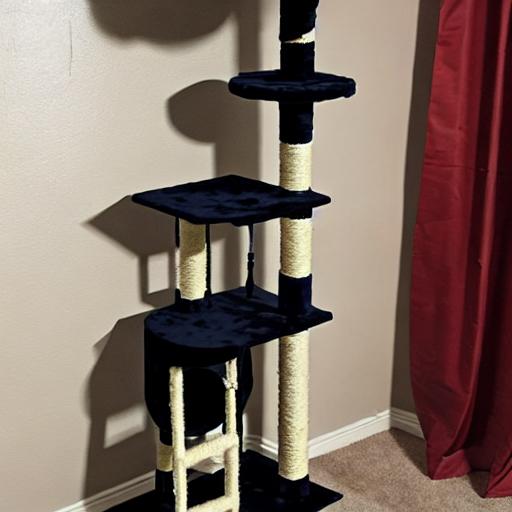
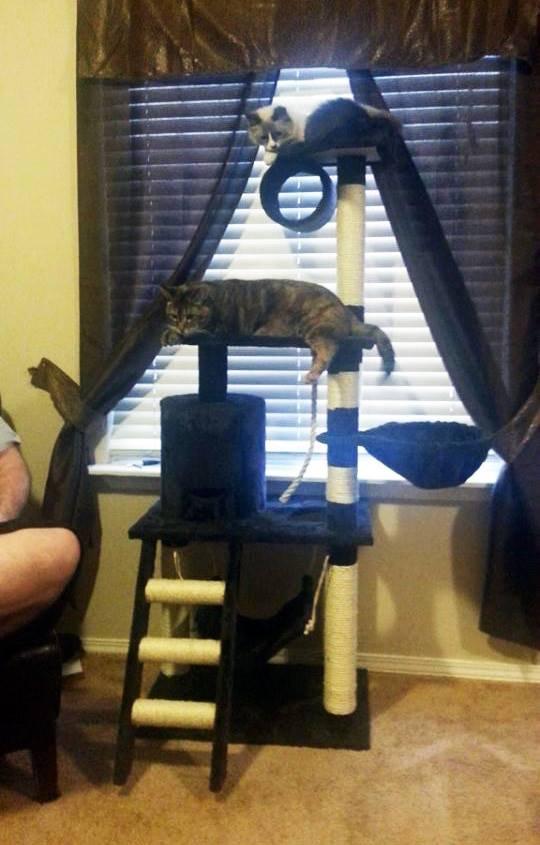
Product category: items_cat tree
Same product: no